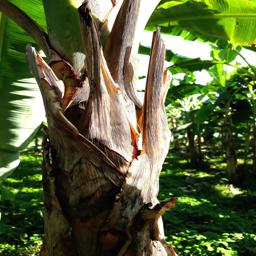
Label: BACTERIAL SOFT ROT